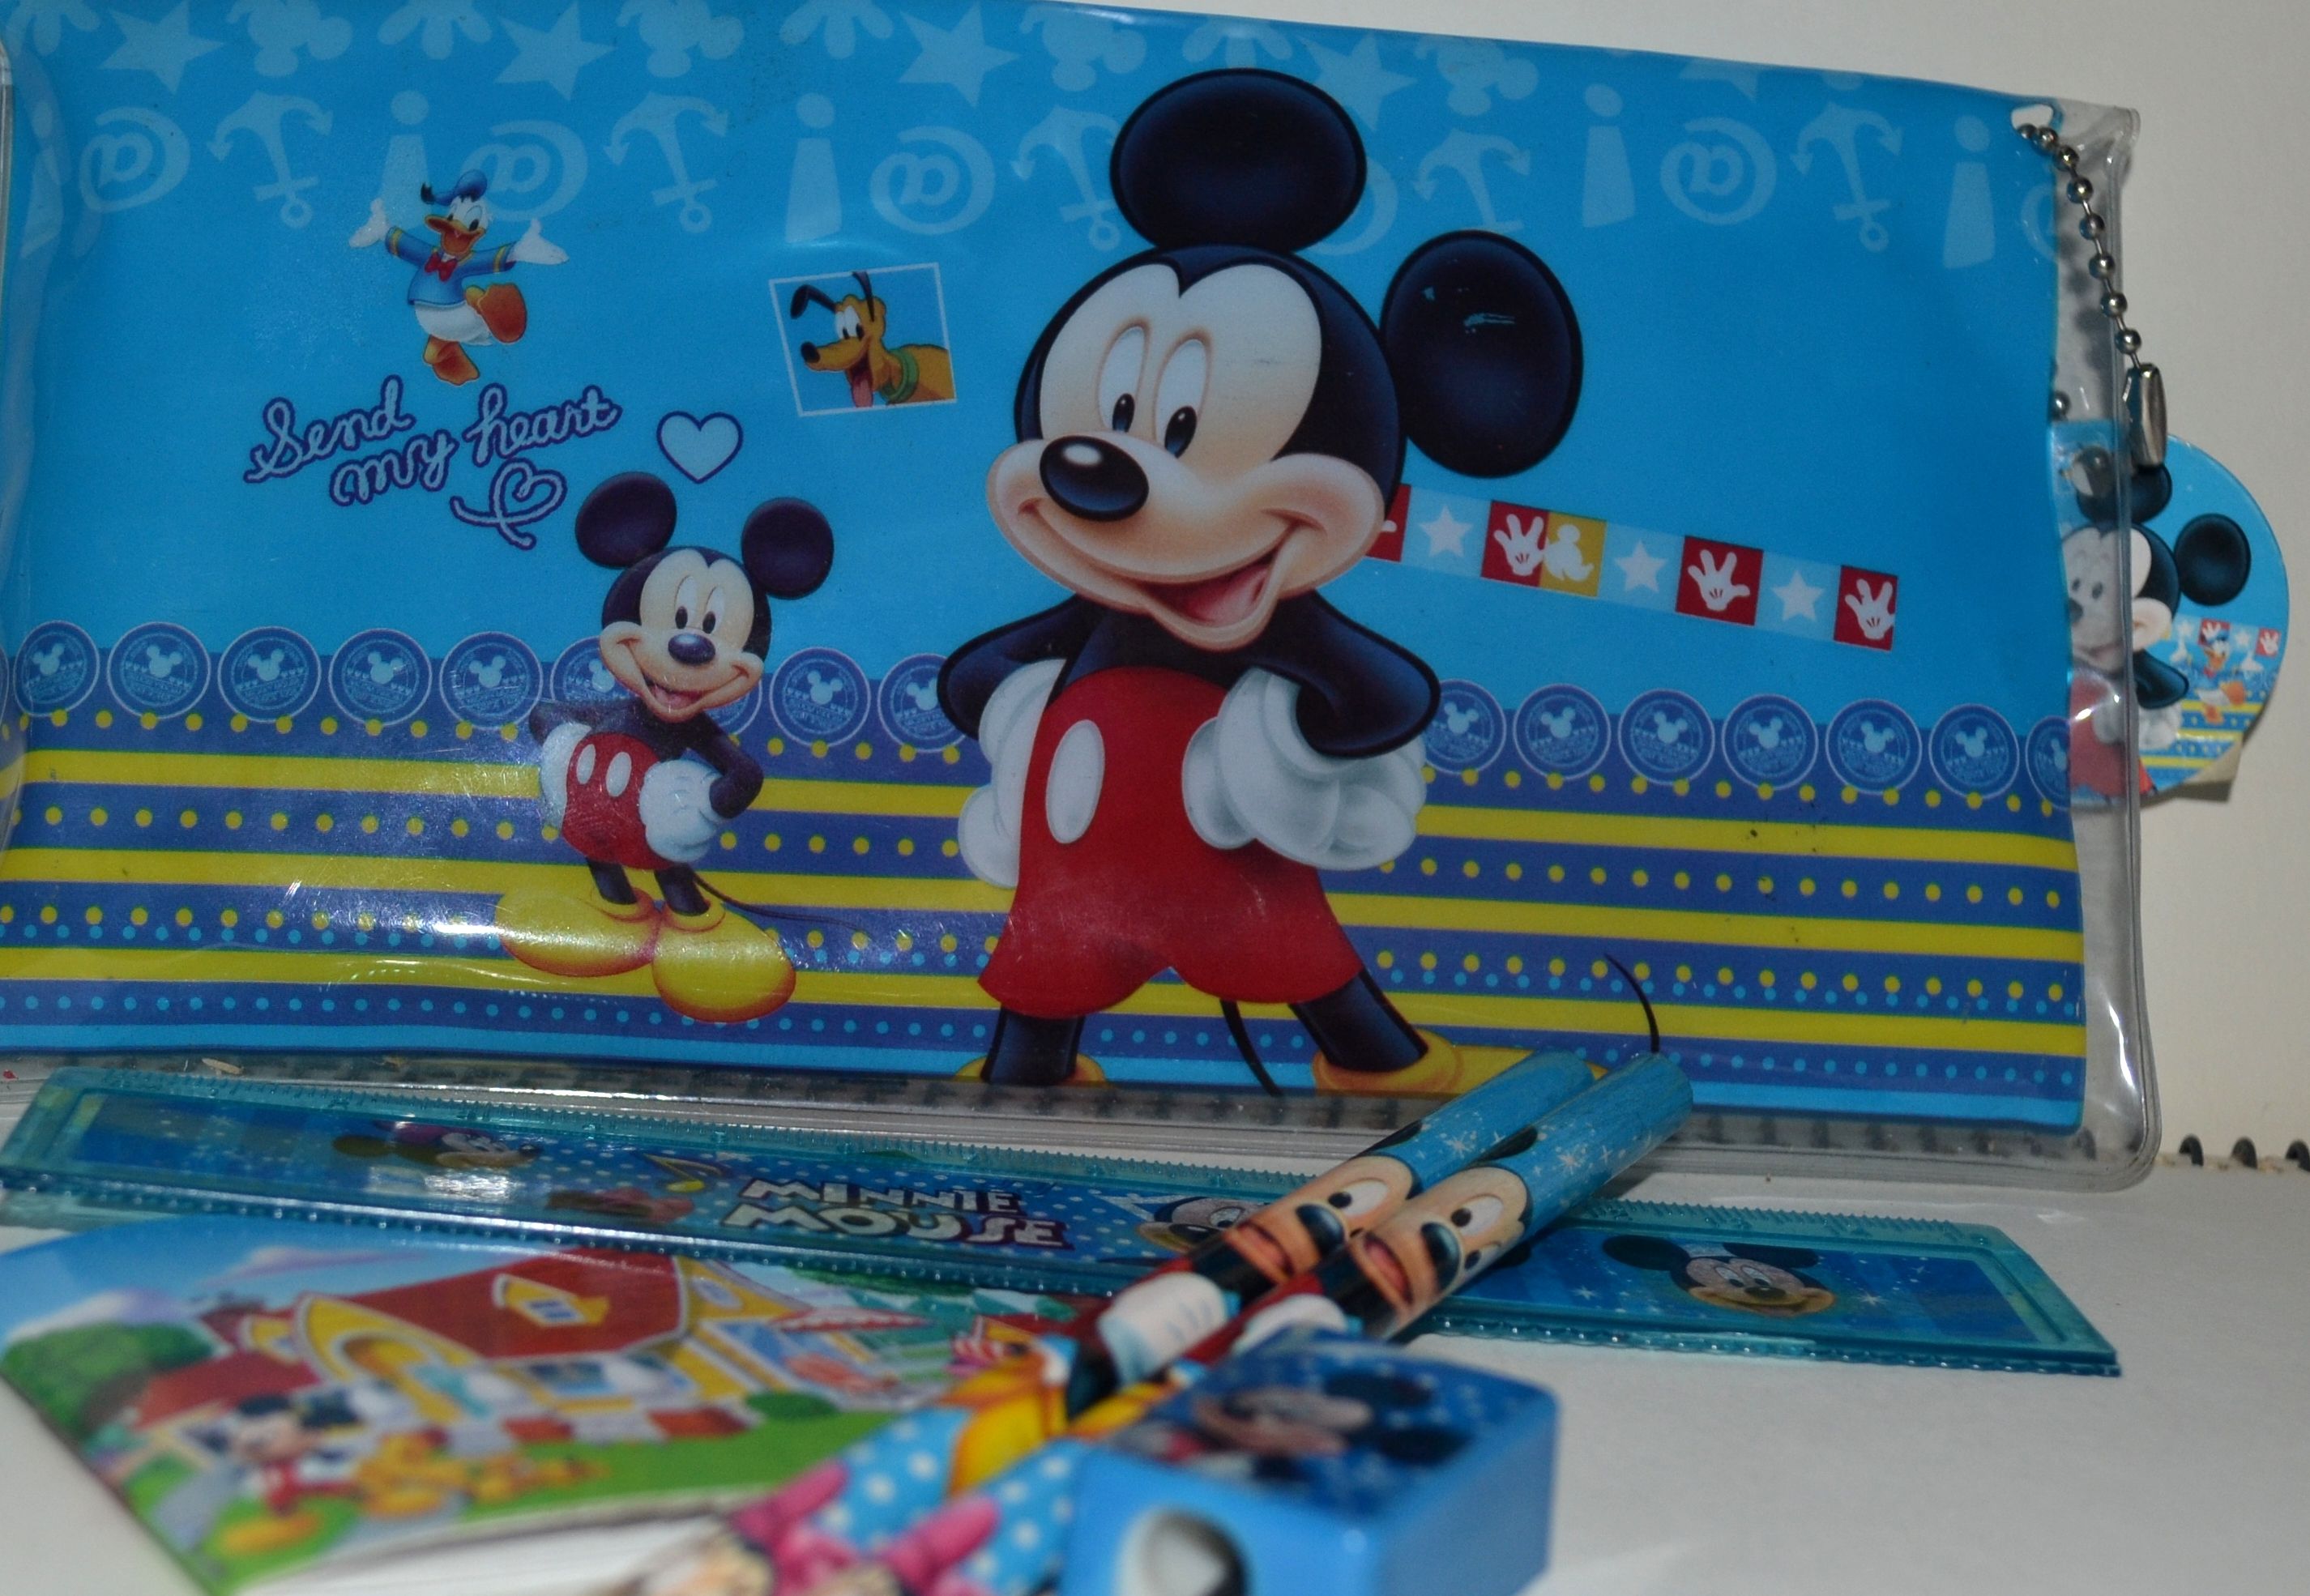
School Supplies.
The image features school supplies placed on a wire notebook including a school box, a ruler, two pencils, and a sharpener in Disney themes like Mickey Mouse, Donald Duck, and Pluto.
A close-up shot with a colorful palette evokes a sense of nostalgia and joy. Also, school supplies were placed on a wire notebook including a school box, a ruler, two pencils, and a sharpener in a Disney theme.
Labels: Toy, Pencil Box, Person, Food, Sweets, Candy, Notebook, Ruler, Sharpener, Pencil, Wall, Wire notebook, Pencils
Camera: NIKON CORPORATION NIKON D3100
Lens: 18-55mm f/3.5-5.6, AF-S DX VR Zoom-Nikkor 18-55mm f/3.5-5.6G
Aperture: F4.2
Exposure: 1/60 sec
ISO: 220
Focal length: 26.0 mm